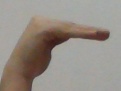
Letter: haa